Brent Stover

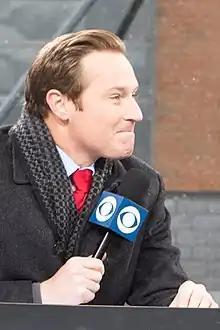
Stover in 2017

Brent Stover is an American sportscaster who works for the CBS Sports Network. and "NASCAR on Fox" as a substitute play-by-play for their ARCA Menards Series TV coverage.